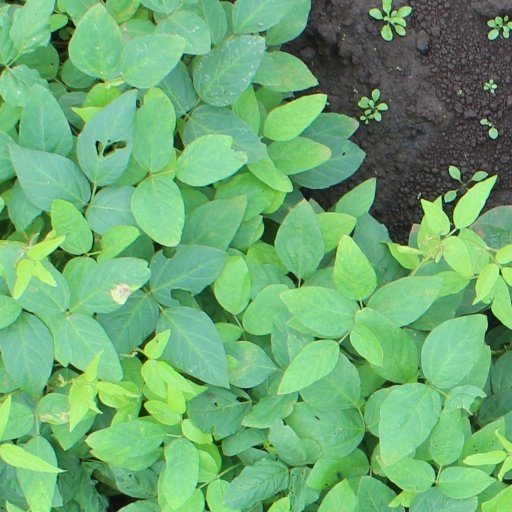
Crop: soybean